Unification Pavilion

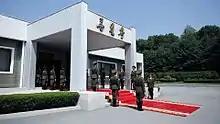
The Unification (Tongil) pavilion

The Unification Pavilion is a venue for peace talks between North and South Korea. The building is situated in the Joint Security Area on the North side of the Military Demarcation Line bisecting the area. Before the Korean War, the village, named Panmunjom, consisted of householders.